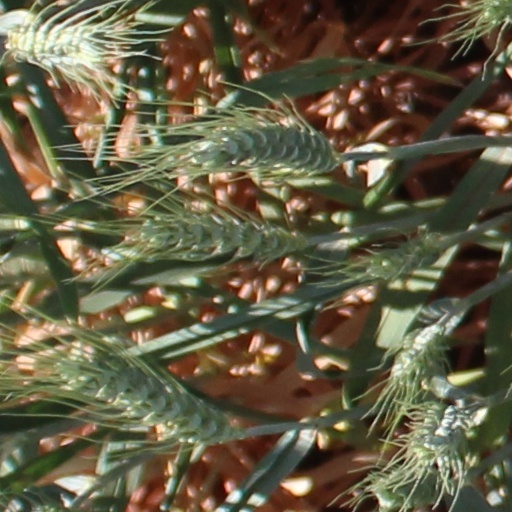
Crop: wheat